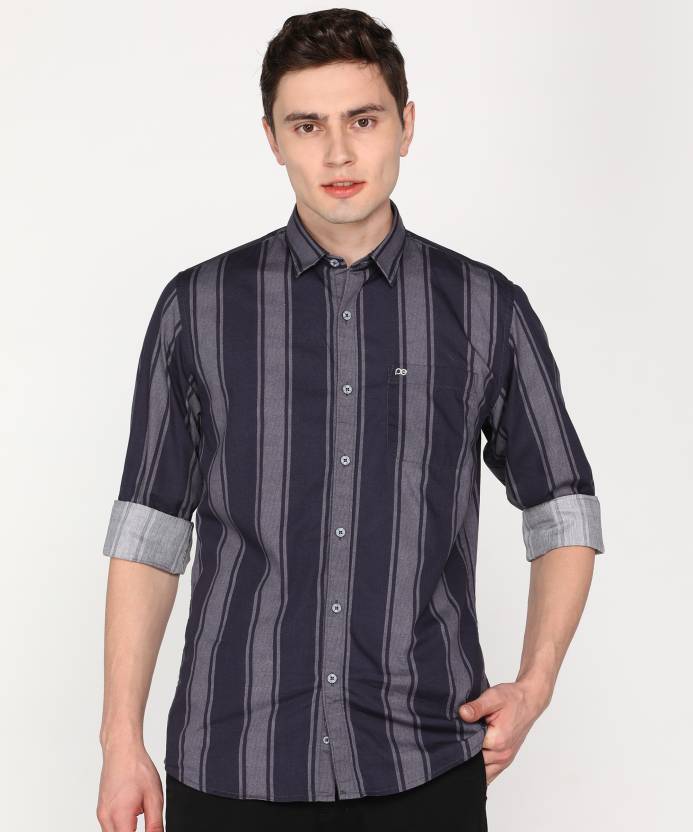
Product: Men Slim Fit Striped Spread Collar Casual Shirt
Price: ₹1,049
Colors: Blue
Pattern: Striped